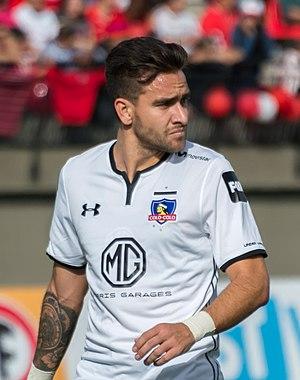
Matías Ezequel Zaldivia, né le 22 janvier 1991 à San Isidro en Argentine, est un footballeur argentin, qui évolue au poste de défenseur.